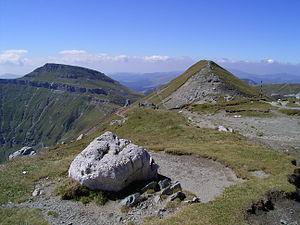
Bucura Dumbravă fut le pseudonyme de Ștefania « Fanny » Szekulics, Szekulicz ou Seculici, née le 28 décembre 1868 et morte le 26 janvier 1926, écrivaine roumaine d'origine hongroise et alpiniste. Son œuvre littéraire, principalement écrite en allemand, raconte des histoires de haïdoucs et de leurs légendaires exploits. Ils lui apportèrent le succès commercial en Roumanie et en Europe germanophone et furent préfacés par la reine Élisabeth de Wied.